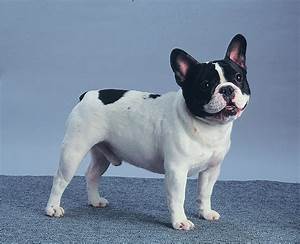
Label: dog